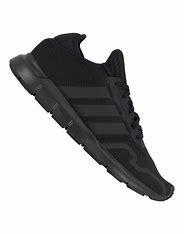
Brand: Adidas
Model: Swift Run X